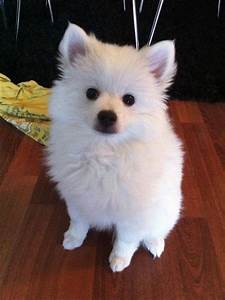
Label: cane